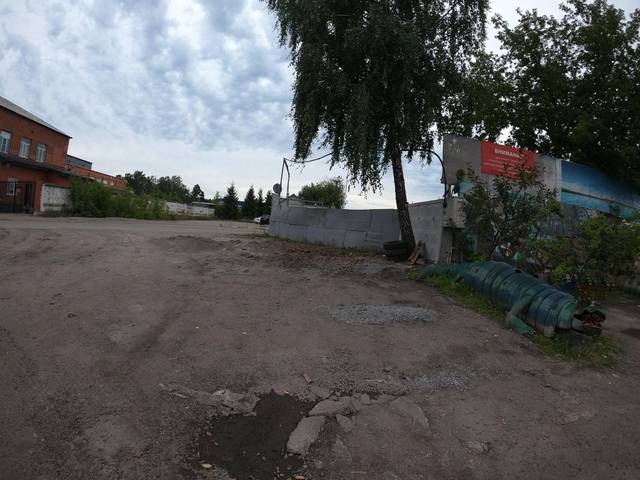
Region: Russia
Coordinates: 55.56, 38.247